Miguel de Zañartu

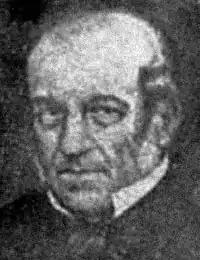
Miguel de Zañartu.

Miguel de Zañartu Santa María (1786 – 25 October 1851) was a Chilean politician and lawyer. During the Chilean Independence War he was a prominent Patriot being forced into exile to Mendoza in 1814 when the Patria Vieja fell to the Royalists. In 1817 he returned to Chile. Zañartu was among the signatories of the Chilean Declaration of Independence.